Abdillahi Nassir

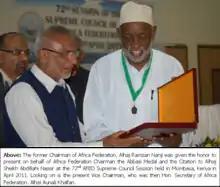
Nassir receiving the Abbasi Medal

In April 2011 at the 72nd Supreme Council Session in Mombasa, the then Africa Federation Chairman Alhaj Anwarali Dharamsi bestowed the Abbasi Medal to Sheikh Abdillahi Nassir.